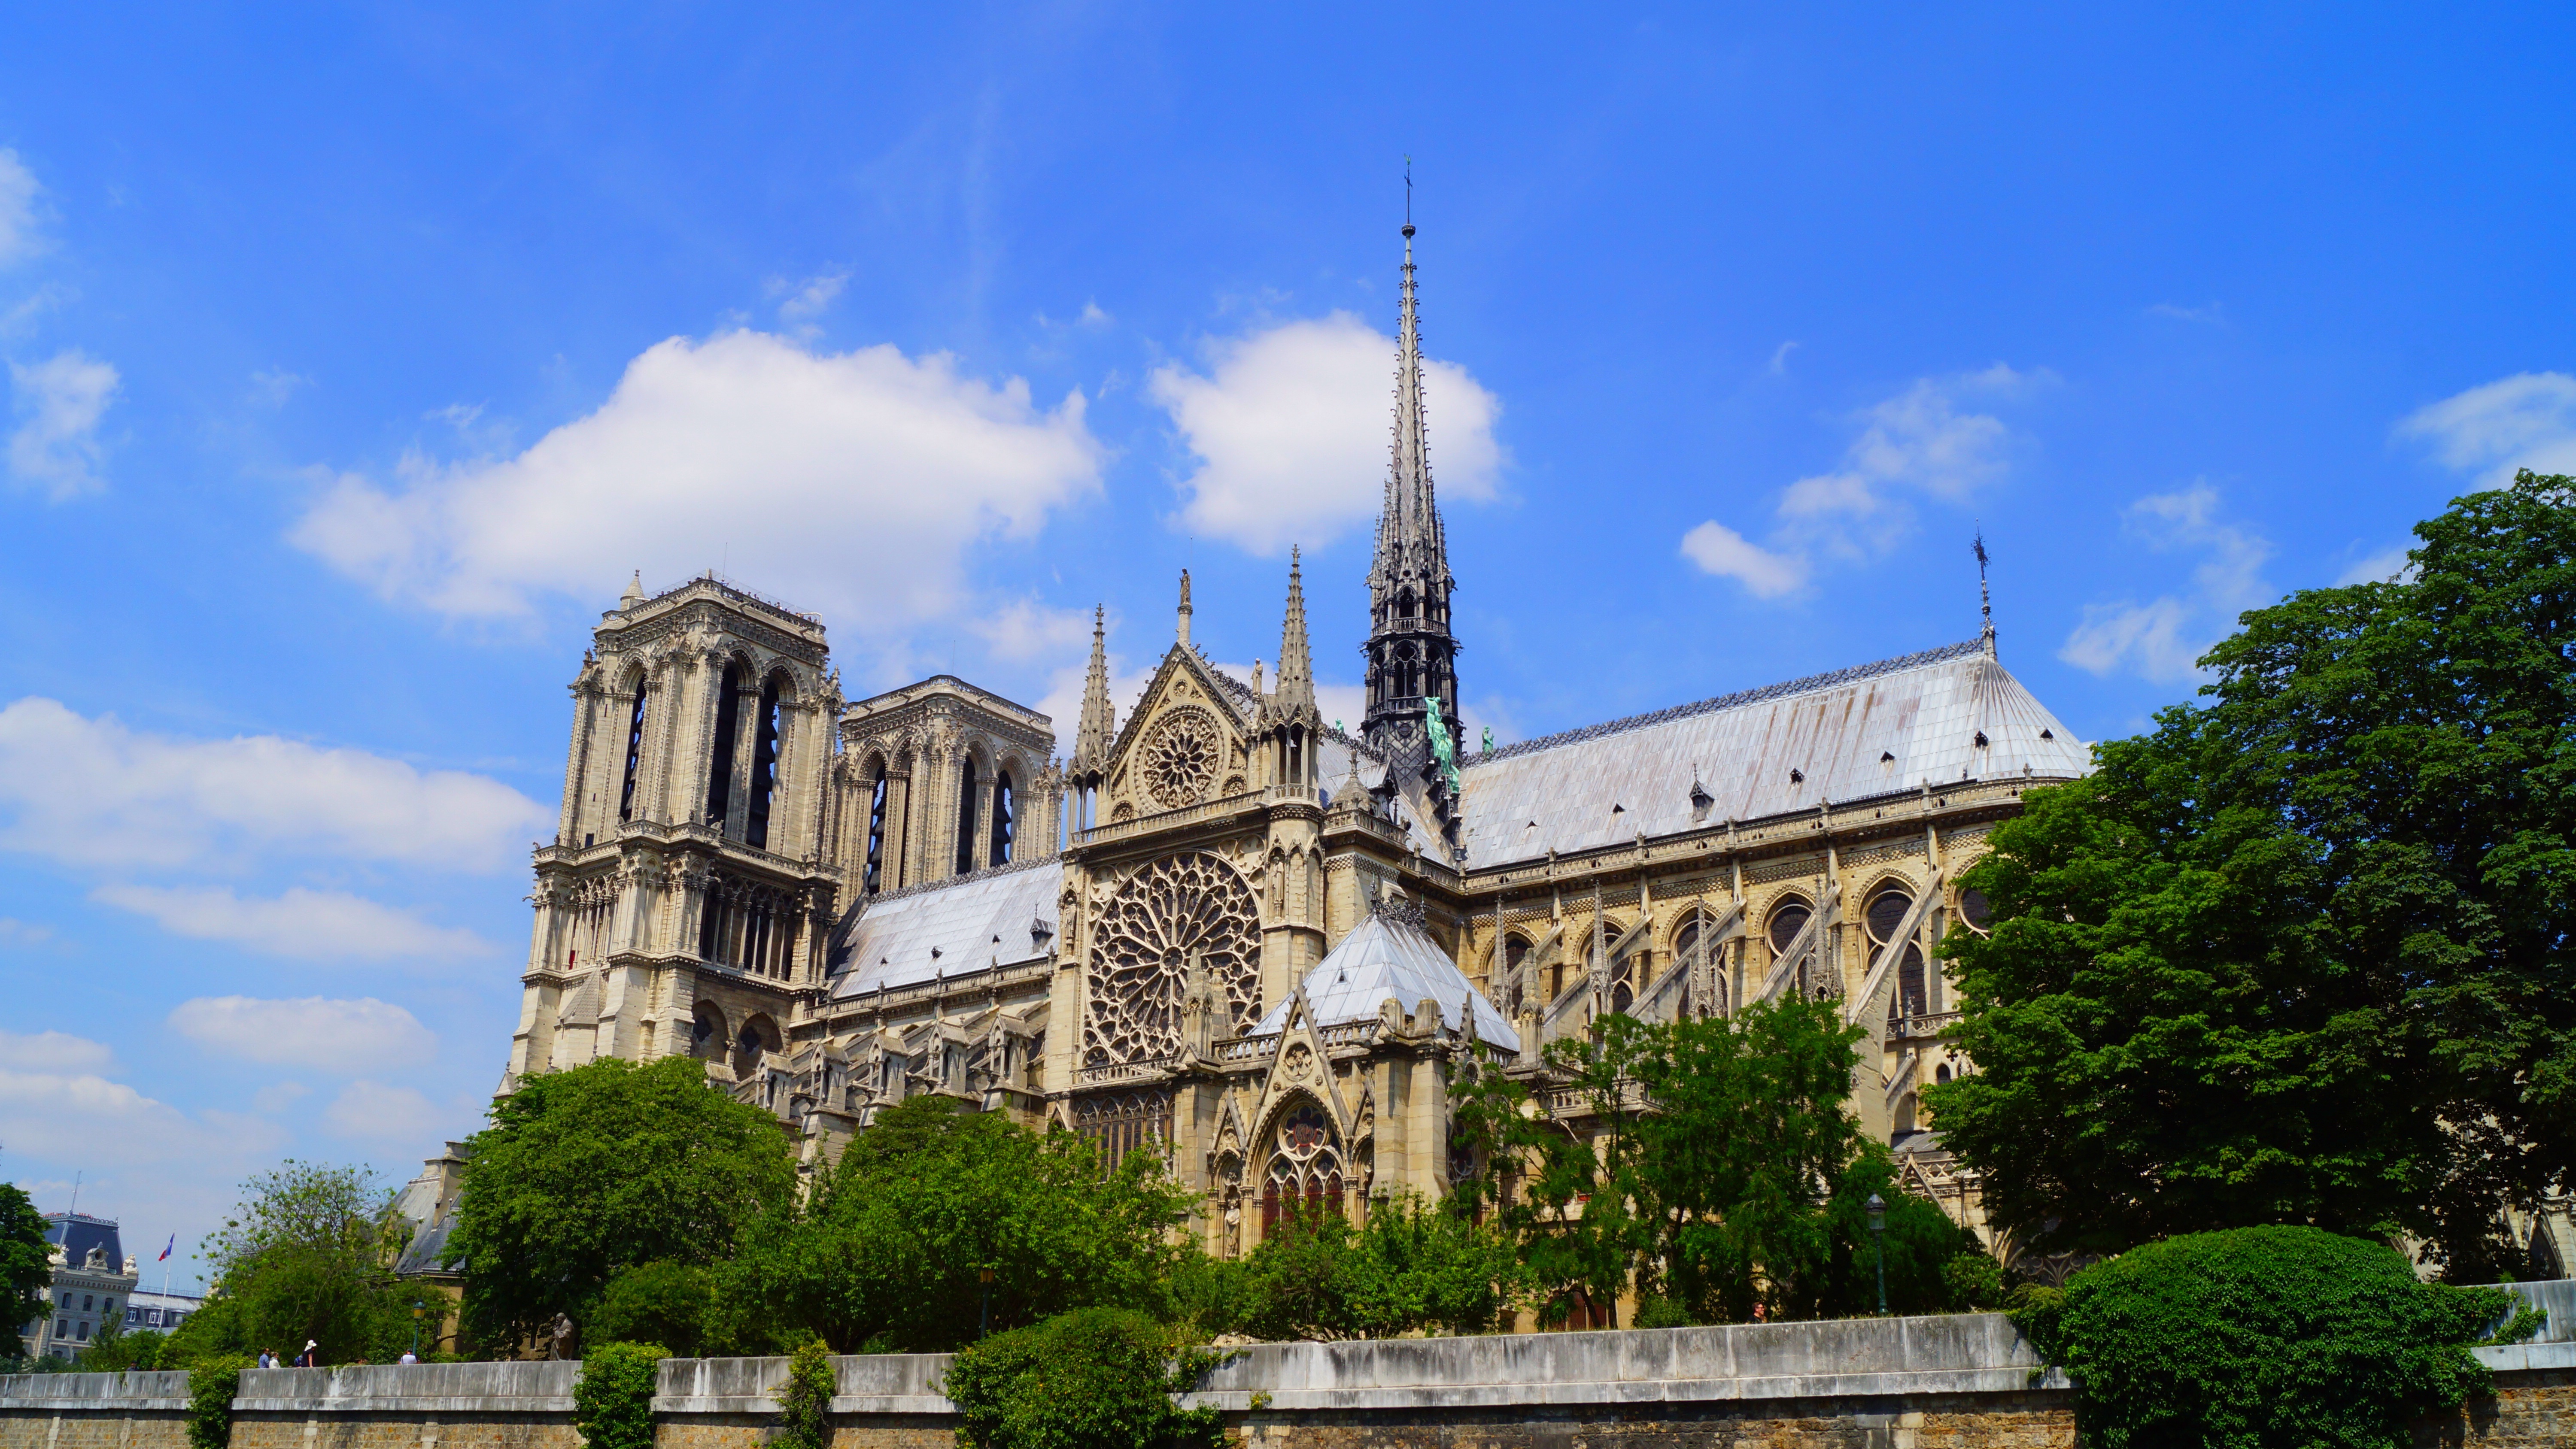
architecture, mansion, building, chateau, palace, paris, summer, travel, france, landmark, church, cathedral, historic, place of worship, monastery, estate, tours, stately home, paris france, historic site, notre dame de paris